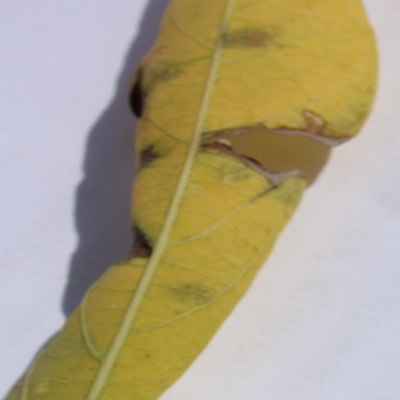
Crop: Cassava
Condition: brown spot